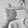
ASL letter: T